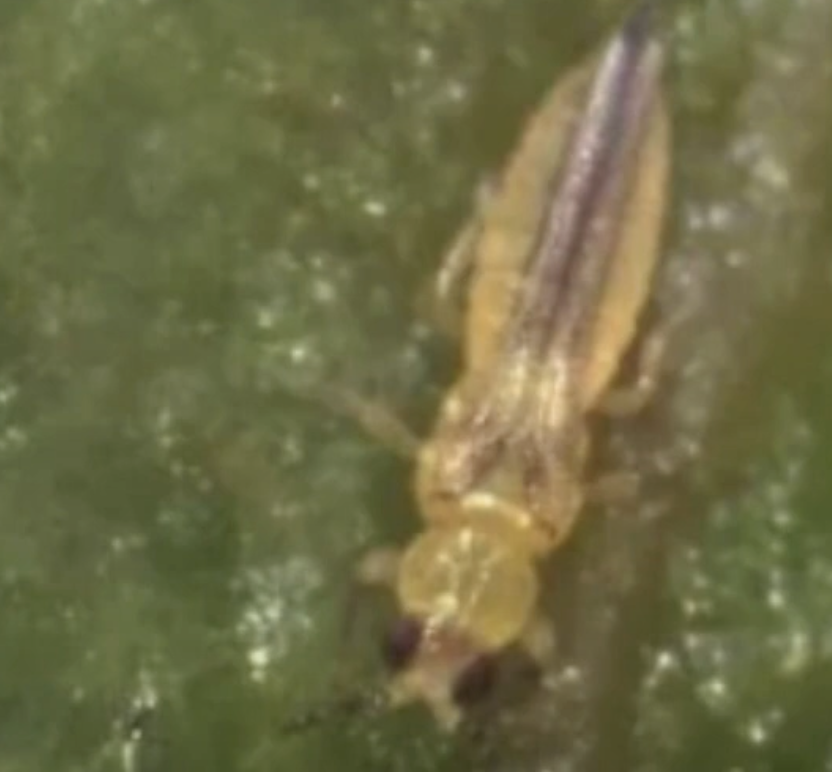
Label: thrips_disease